Moulin Mattei

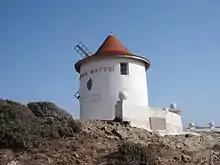
Moulin Mattei

The Moulin Mattei is a tower mill in Ersa, Haute-Corse on Corsica. It is situated at the northwest end of the Cap Corse peninsula between the village of Botticella and Centuri. It is placed on the Col de la Serra which has a height of 365 meters and it is open to tourists.